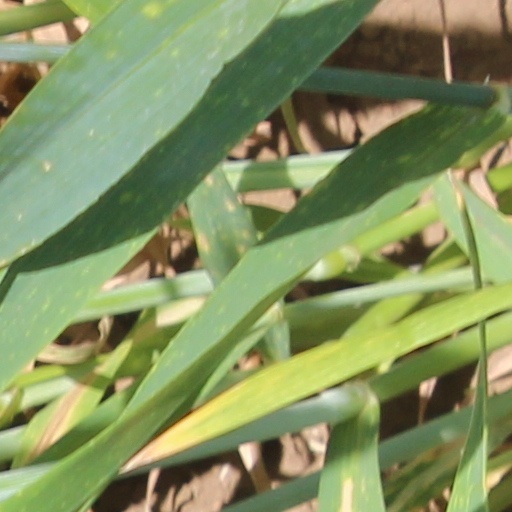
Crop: wheat